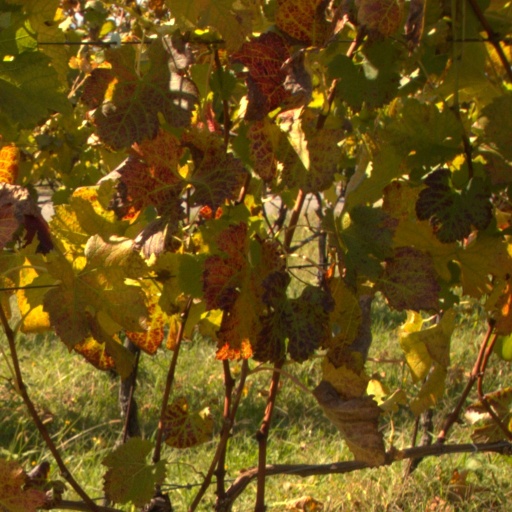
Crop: grape